Kagganapalli Radha Devi

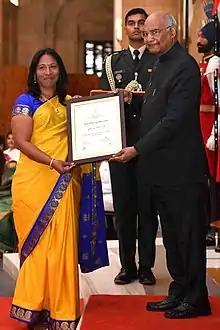
Radha Devi Kagganapalli receiving the Nari Shakti Puraskar in March 2019 Nari Shakti Puraskar

Kagganapalli Radha Devi is an Indian activist who successfully protested against a Hindu temple that would only employ male barbers. The Venkateswara Temple, Tirumala, which gathers over a ton of hair every day, agreed to also employ female barbers to carry out the ritual tonsuring. Devi received the Nari Shakti Puraskar in recognition of her work.